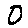
Label: 0